Digimon Ghost Game

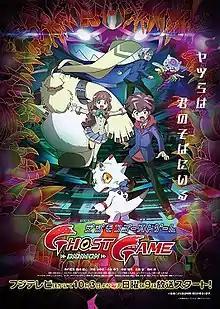
Promotional poster

is a Japanese anime television series produced by Toei Animation, and the ninth anime series in the "Digimon" franchise. The series was broadcast on Fuji TV from October 2021 to March 2023. An English dub of the first 33 episodes has been announced and is set to air in the United Kingdom and Ireland in 2025.